Łódź

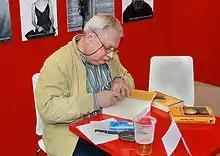
Andrzej Sapkowski, best known for "The Witcher" book series

Łódź is situated near the geographical centre of Poland, only a short distance away from the motorway junction in Stryków where the two main north–south (A1) and east–west (A2) Polish transport corridors meet, which positions the city on two of the ten major trans-European routes: from Gdańsk to Žilina and Brno and from Berlin to Moscow via Warsaw. It is also part of the New Silk Road, a regular cargo rail connection with the Chinese city of Chengdu operating since 2013. Łódź is served by the national motorway network, an international airport, and long-distance and regional railways. It is at the centre of a regional and commuter rail network operating from the city's various train stations. Bus and tram services are operated by a municipal public transport company. There are of bicycle routes throughout the city (as in January 2019).